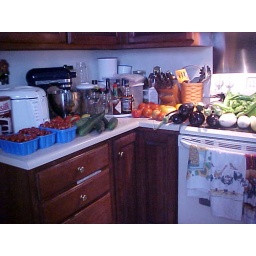
Tomatoes, and salad tomatoes in the blue boxes